They Came by Night

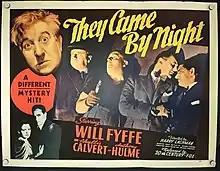

They Came by Night is a 1940 British crime film directed by Harry Lachman and starring Will Fyffe, Phyllis Calvert and Anthony Hulme. It was made at the Islington Studios by Gainsborough Pictures and released by 20th Century Fox. The film's sets were designed by the art director Alex Vetchinsky. It was based on the West End play of the same title by Barré Lyndon.